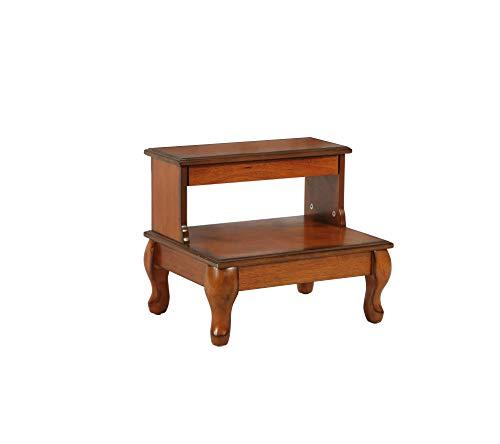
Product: Powell Attic Cherry Bed Steps
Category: Home & Kitchen | Furniture | Kids' Furniture | Step Stools
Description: Attic Cherry "Antique Cherry" Bed Steps.
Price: $29.72
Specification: ASIN:B000KFUDGG|ShippingWeight:19.75pounds(Viewshippingratesandpolicies)|DateFirstAvailable:October2,2001